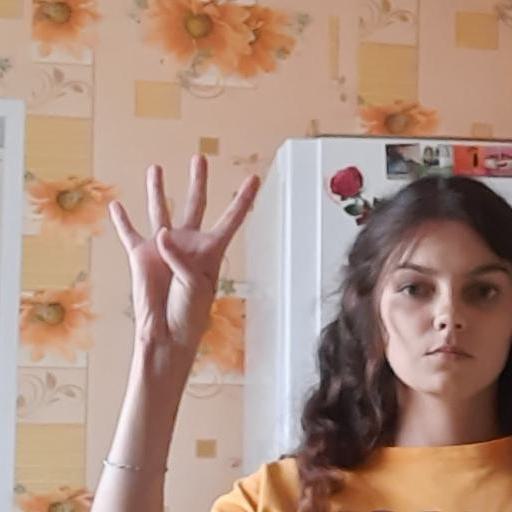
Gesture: four